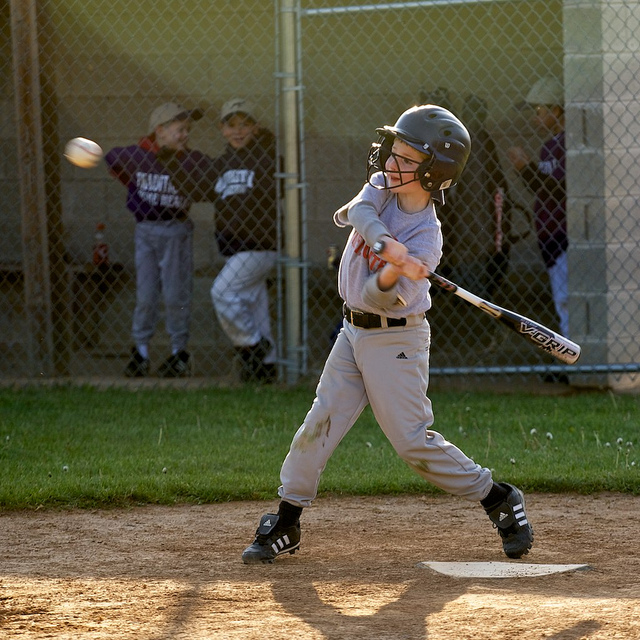
cậu bé đang vung vợt bóng chày về phía trái banh